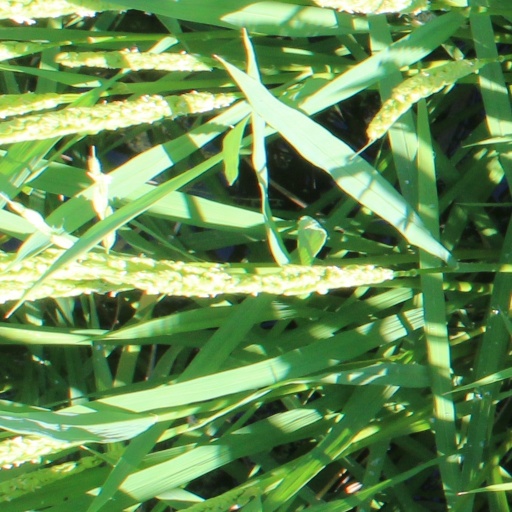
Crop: rice